Huney

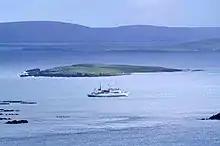
Huney from Unst

Huney is an uninhabited island due east of the island of Unst in the Shetland Islands, Scotland. The island is located approximately 1 kilometre south west of Balta and has an area of just under . Huney is separated from Unst by a narrow channel called The Yei. At extremely low tides a sandy tombolo may connect Huney to Unst.